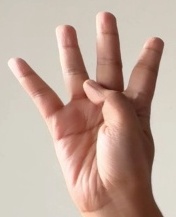
ASL sign: 4